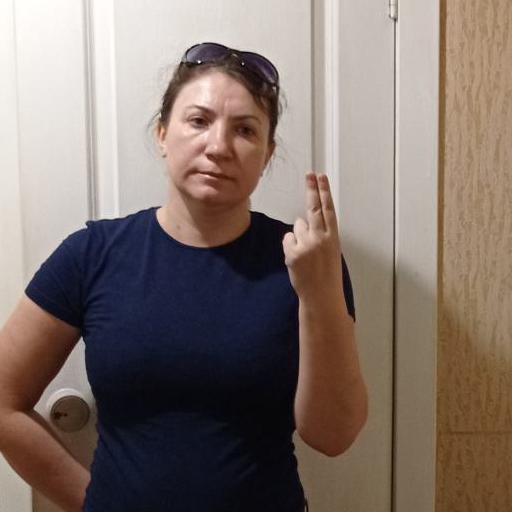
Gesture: two_up_inverted